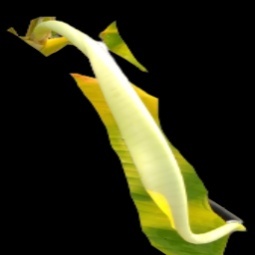
Label: Boron